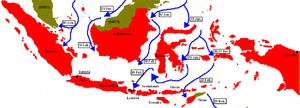
Les Indes orientales néerlandaises furent occupées par l'Empire du Japon durant la Seconde Guerre mondiale de mars 1942 à 1945. Cette période marque la fin de la colonisation néerlandaise et les changements qu'elle provoqua rendirent possible en 1945 la révolution nationale indonésienne, encore impensable 3 ans auparavant.